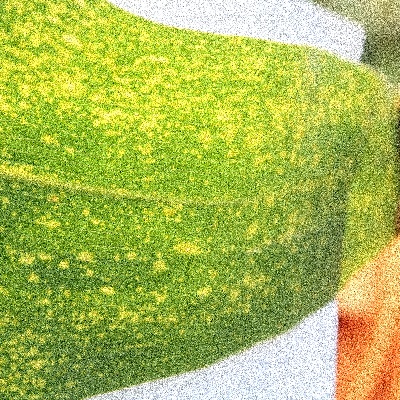
Label: Corn_(Maize)___Leaf_Spot